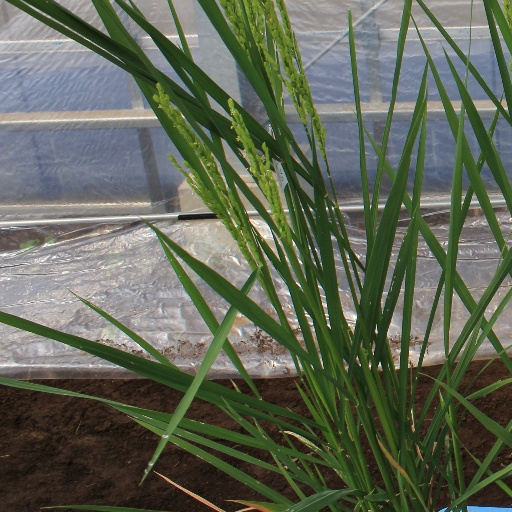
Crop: rice